87th (Royal Irish Fusiliers) Regiment of Foot

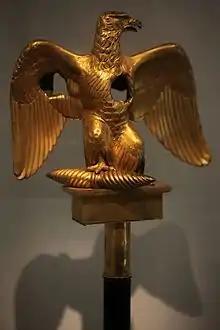
A French Imperial Eagle similar to that captured at the Battle of Barrosa in March 1811

A second battalion was raised in December 1804. The 1st Battalion sailed for South America in September 1806 and took part in the disastrous expedition under Sir Home Popham: it saw action at the Battle of Montevideo in February 1807 and the unsuccessful attack on Buenos Aires in July 1807. The regiment's light company were captured by Spanish troops during the attack although they were subsequently released.